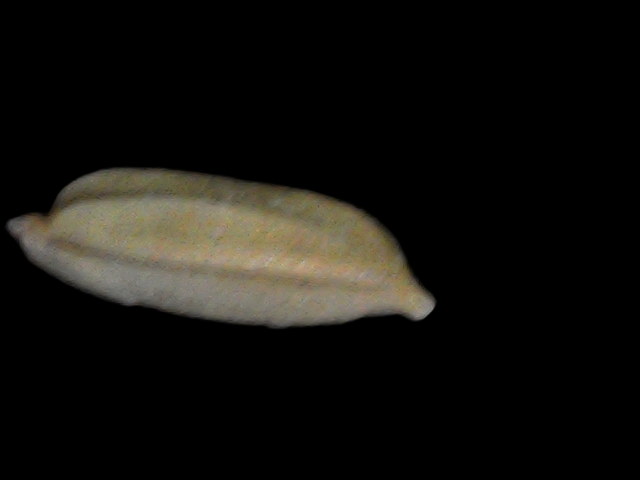
Rice variety: Bd34